Crimonmogate

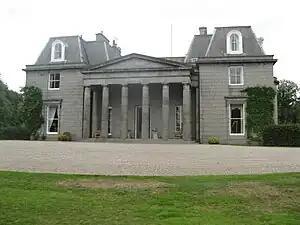
Photo of the front of mansion house

Crimonmogate is an estate near Crimond, Aberdeenshire. The estate formed part of Lonmay parish, dates back to the 14th century, and was included in the lands owned by the powerful Earls of Erroll. The estate was sold by Mary Hay, 14th Countess of Erroll, in the 1730s.